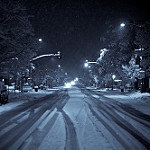
Label: non_damage_buildings_street